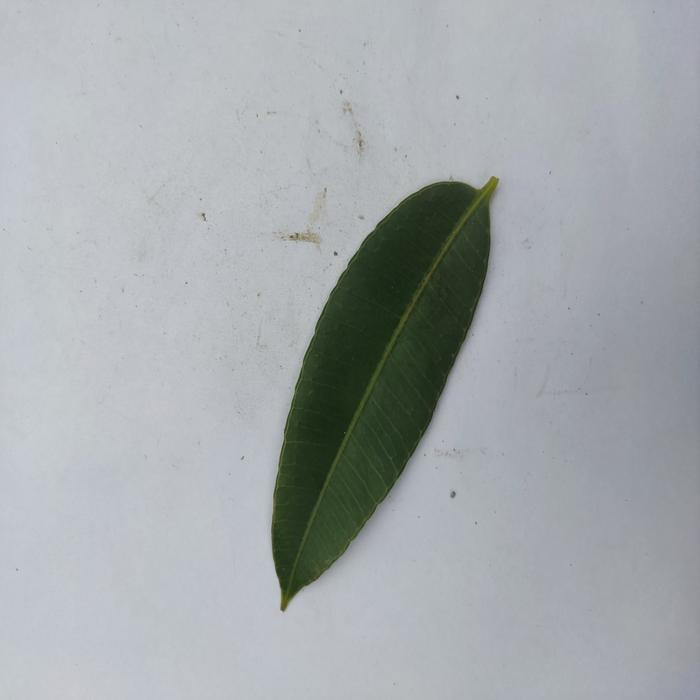
Crop: Hog Plum
Leaf condition: Heathy_Leaf